Aurora College

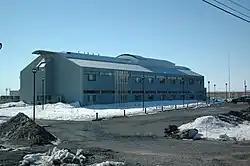
Aurora College campus

Aurora College delivers programs at three campuses, 21 community learning centres and other community sites in the Northwest Territories. Aurora College delivers community-centred post-secondary programs that accurately reflect northern culture and the needs of the northern labour market. Aurora offers several certificate and diploma programs as well as the Bachelor of Education degree program and the Bachelor of Science in nursing program.